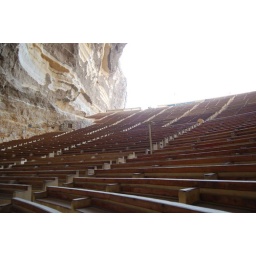
Coptic church built into the rock face of mountain in Moquattam.